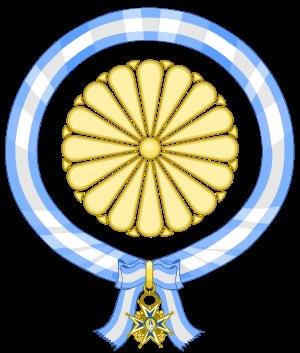
Naruhito, né à l'hôpital de la maison impériale, situé dans le jardin est du Kōkyo dans l'arrondissement de Chiyoda à Tokyo, le 23 février 1960, est le 126ᵉ empereur du Japon depuis le 1ᵉʳ mai 2019. Fils aîné de l'empereur Akihito et de son épouse, l'impératrice Michiko, il succède à son père au lendemain de l'abdication de celui-ci.